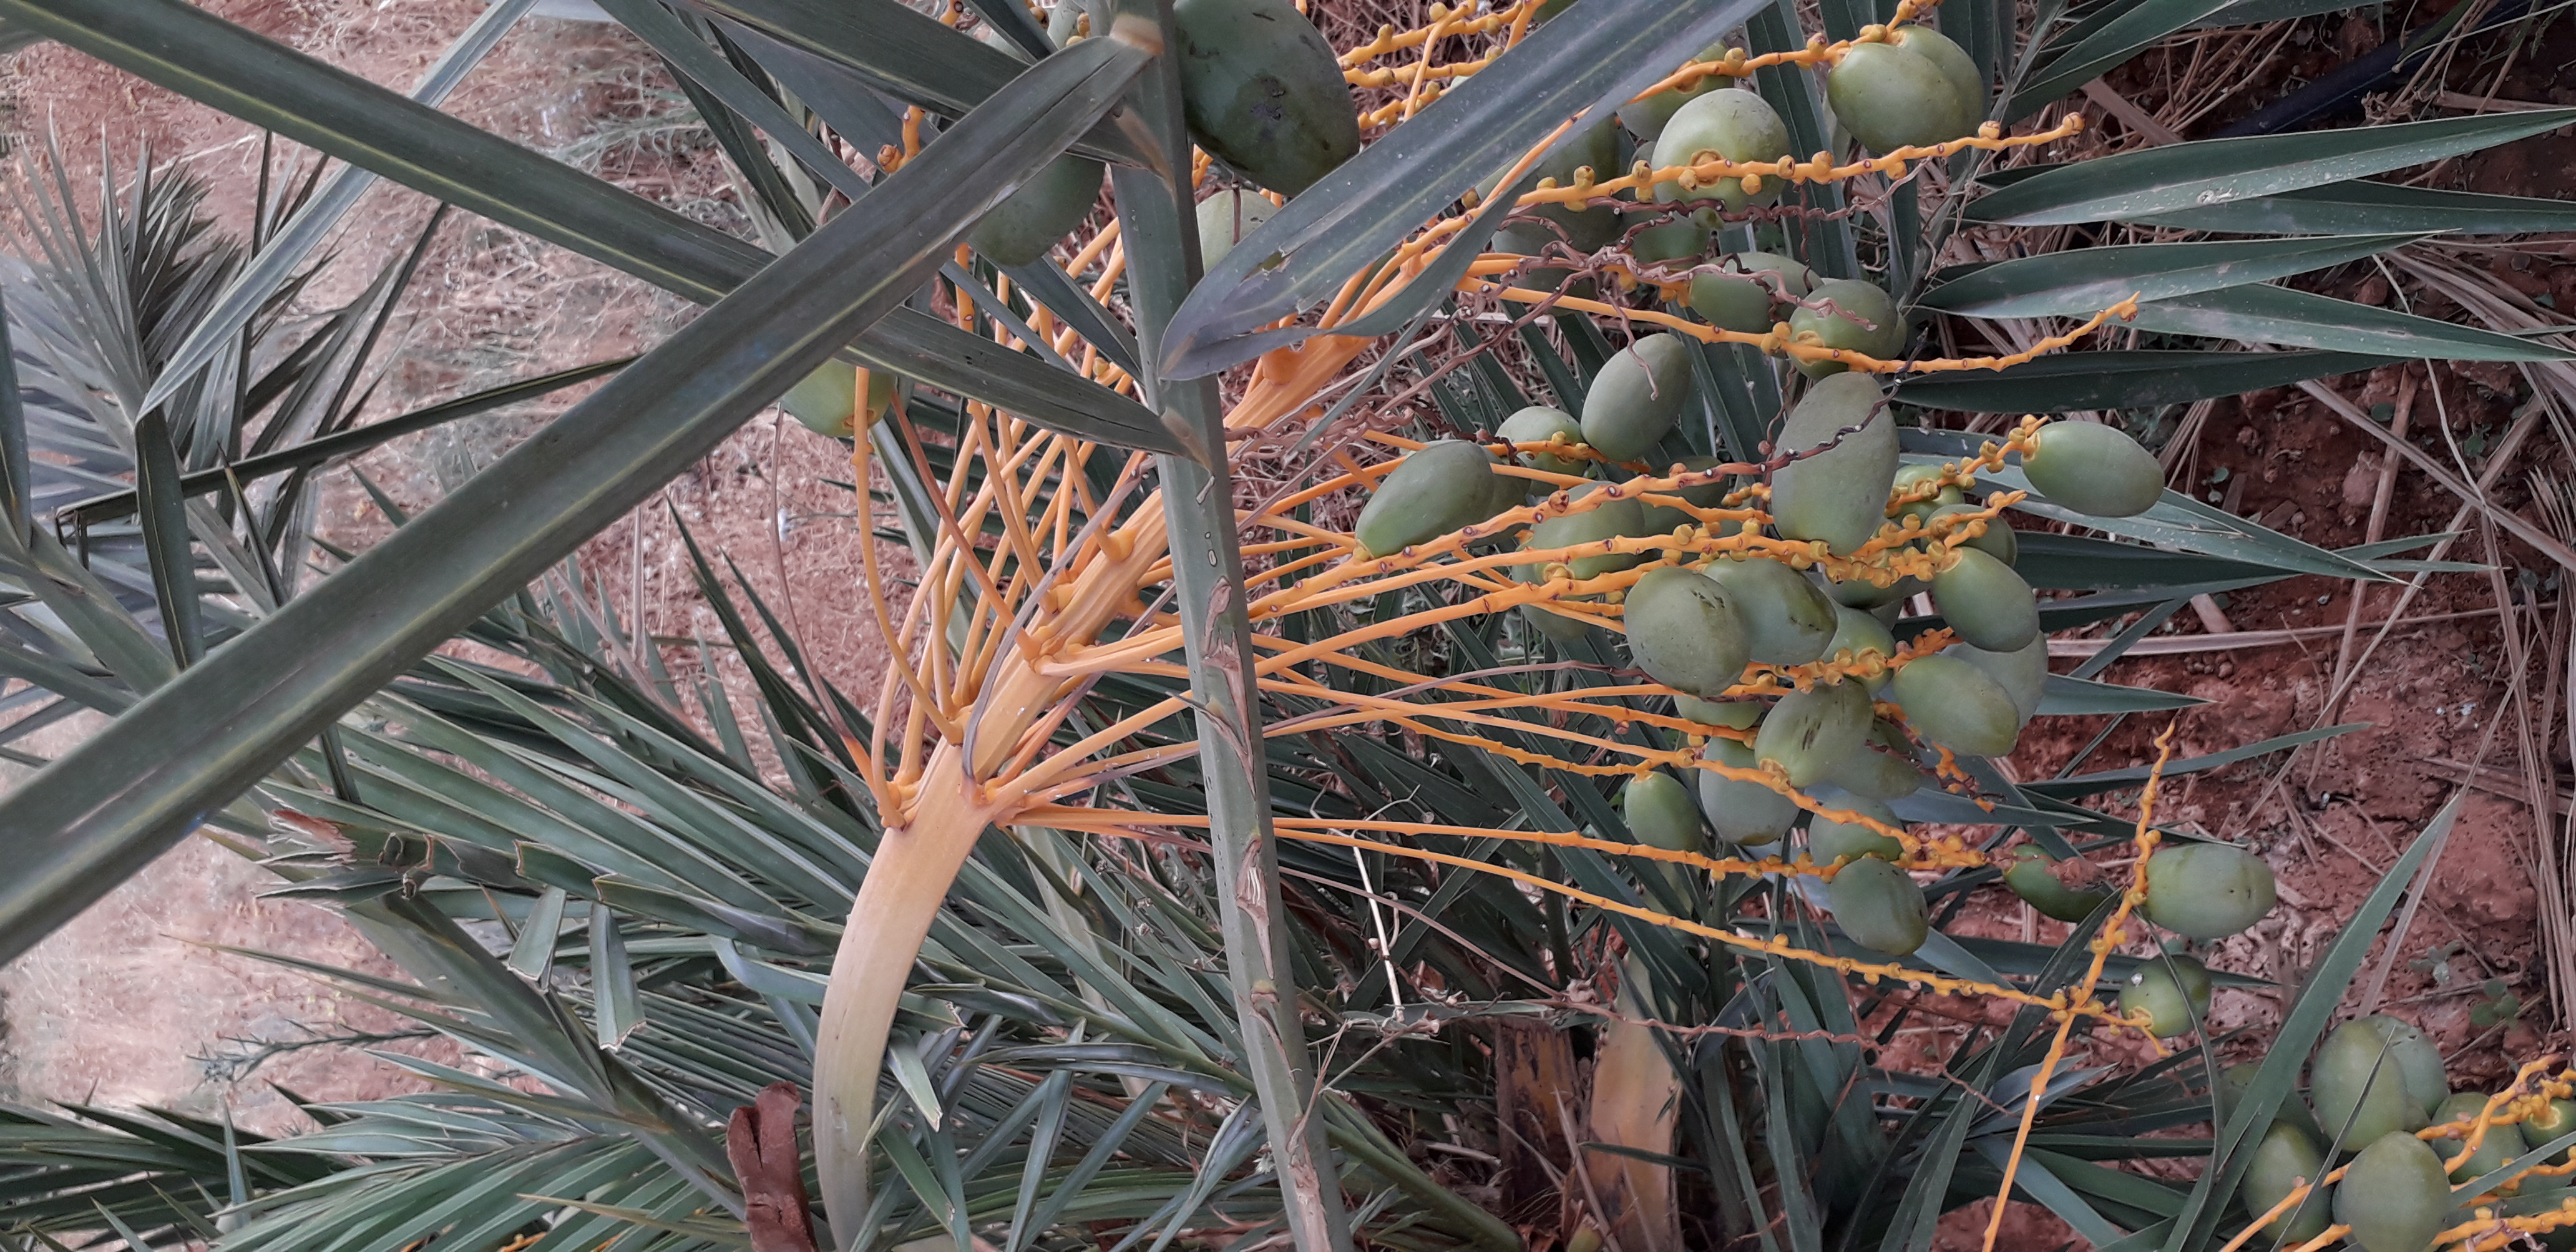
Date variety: Boumajhoul